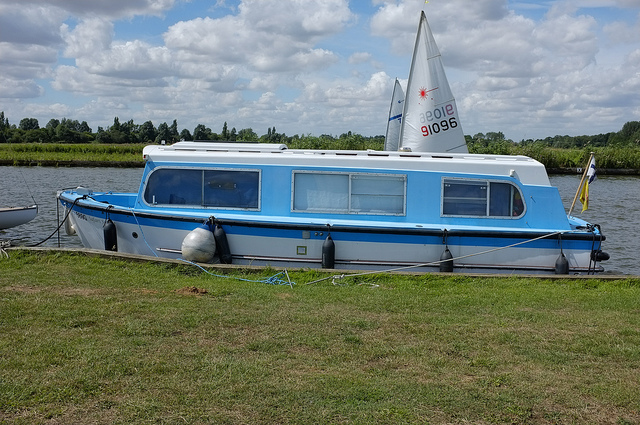
a small boat on a body of water with a sky in the background

A blue and white house boat is pulled up by the grass.